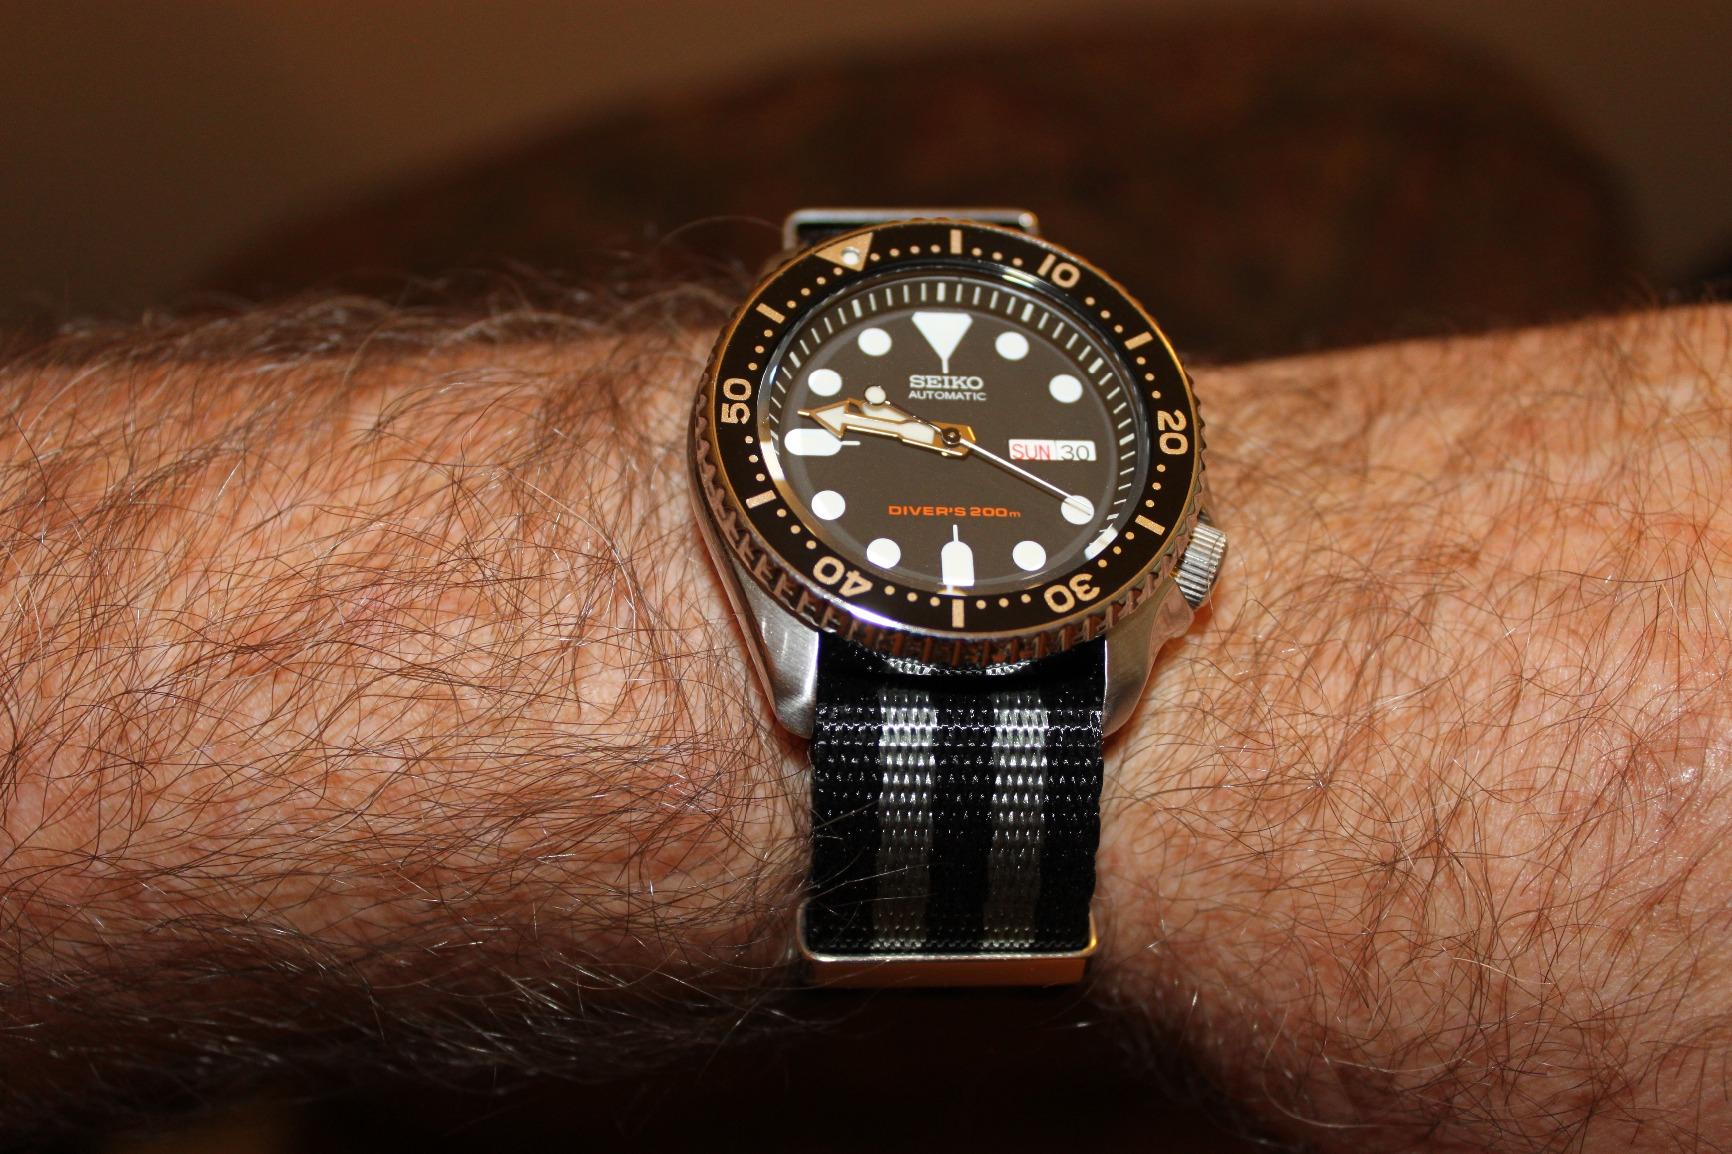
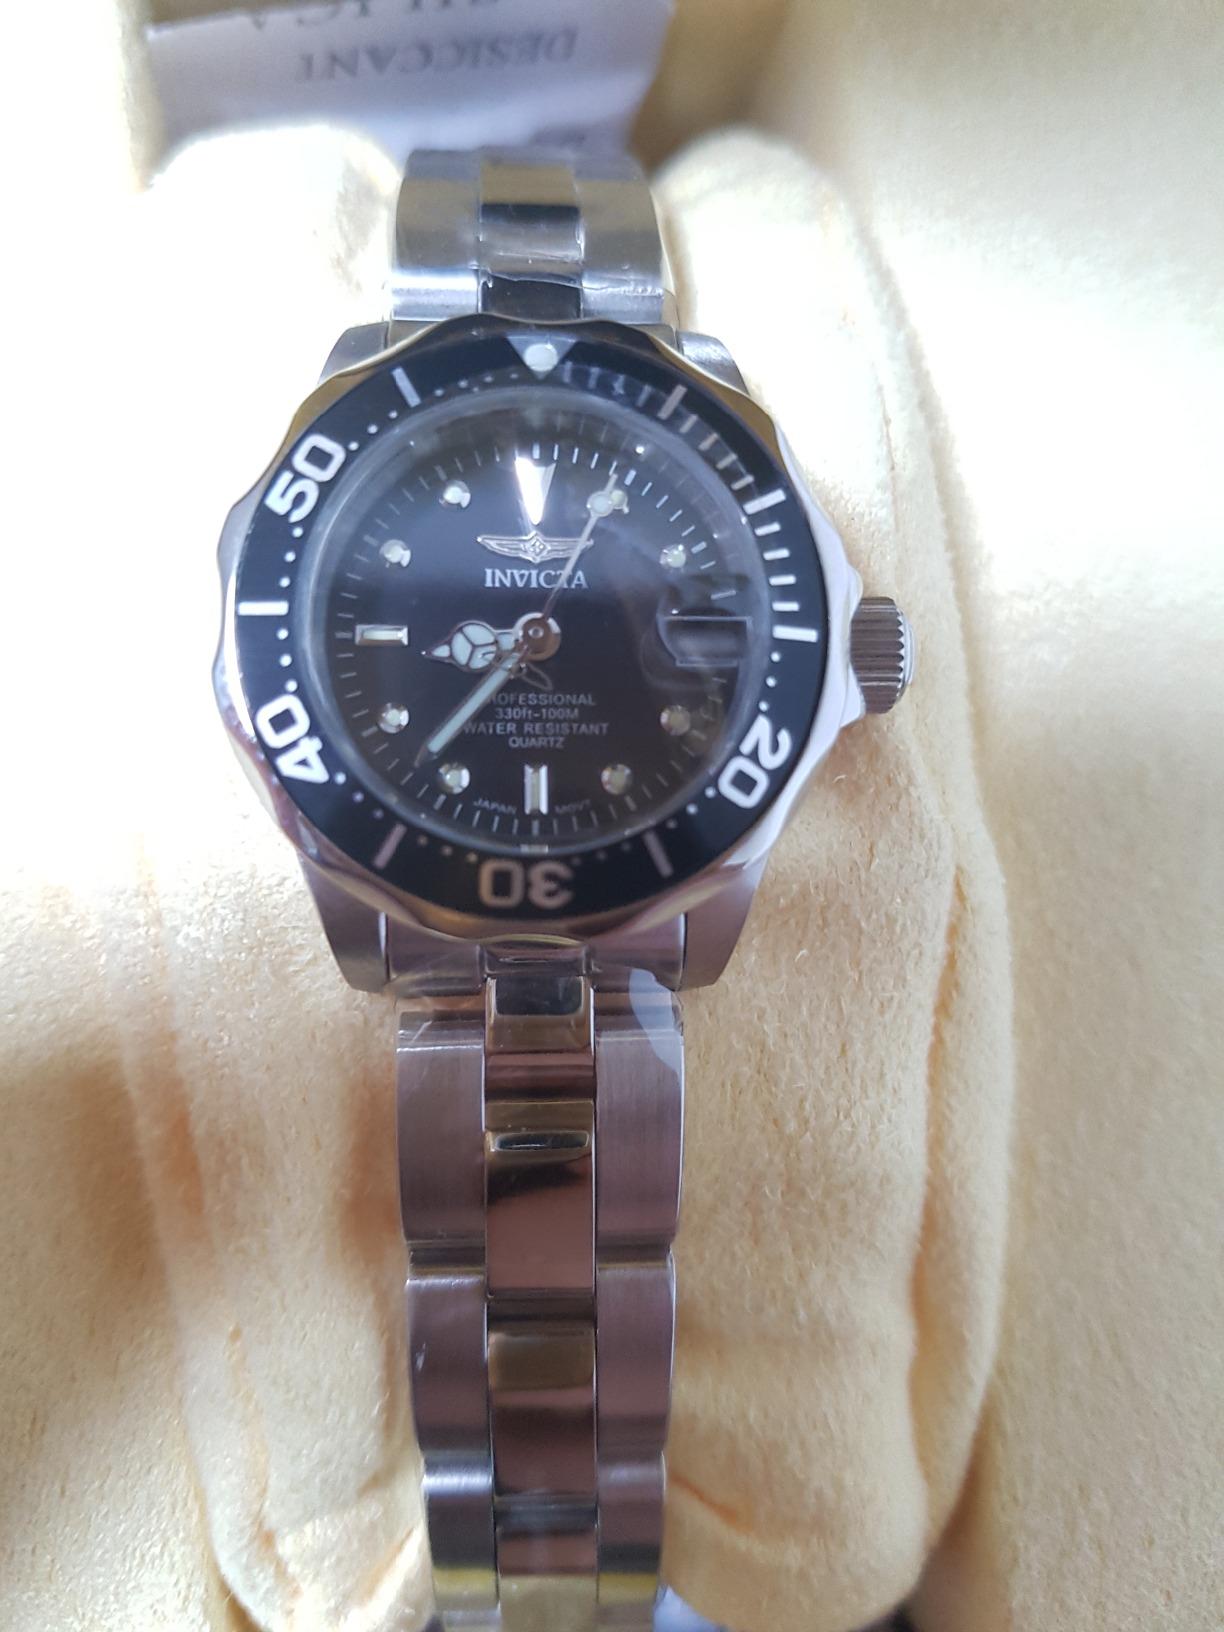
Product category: accessories_watch
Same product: no